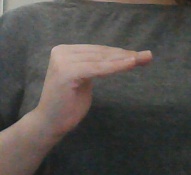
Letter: haa